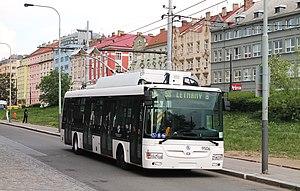
Prague a été la première ville de Tchécoslovaquie à introduire des trolleybus. Seuls quelques autres systèmes de trolleybus existaient auparavant sur le territoire tchèque. — à České Velenice et à České Budějovice — utilisant le même système que l'Electromote, prédécesseur de tous les trolleybus.